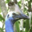
Label: bird